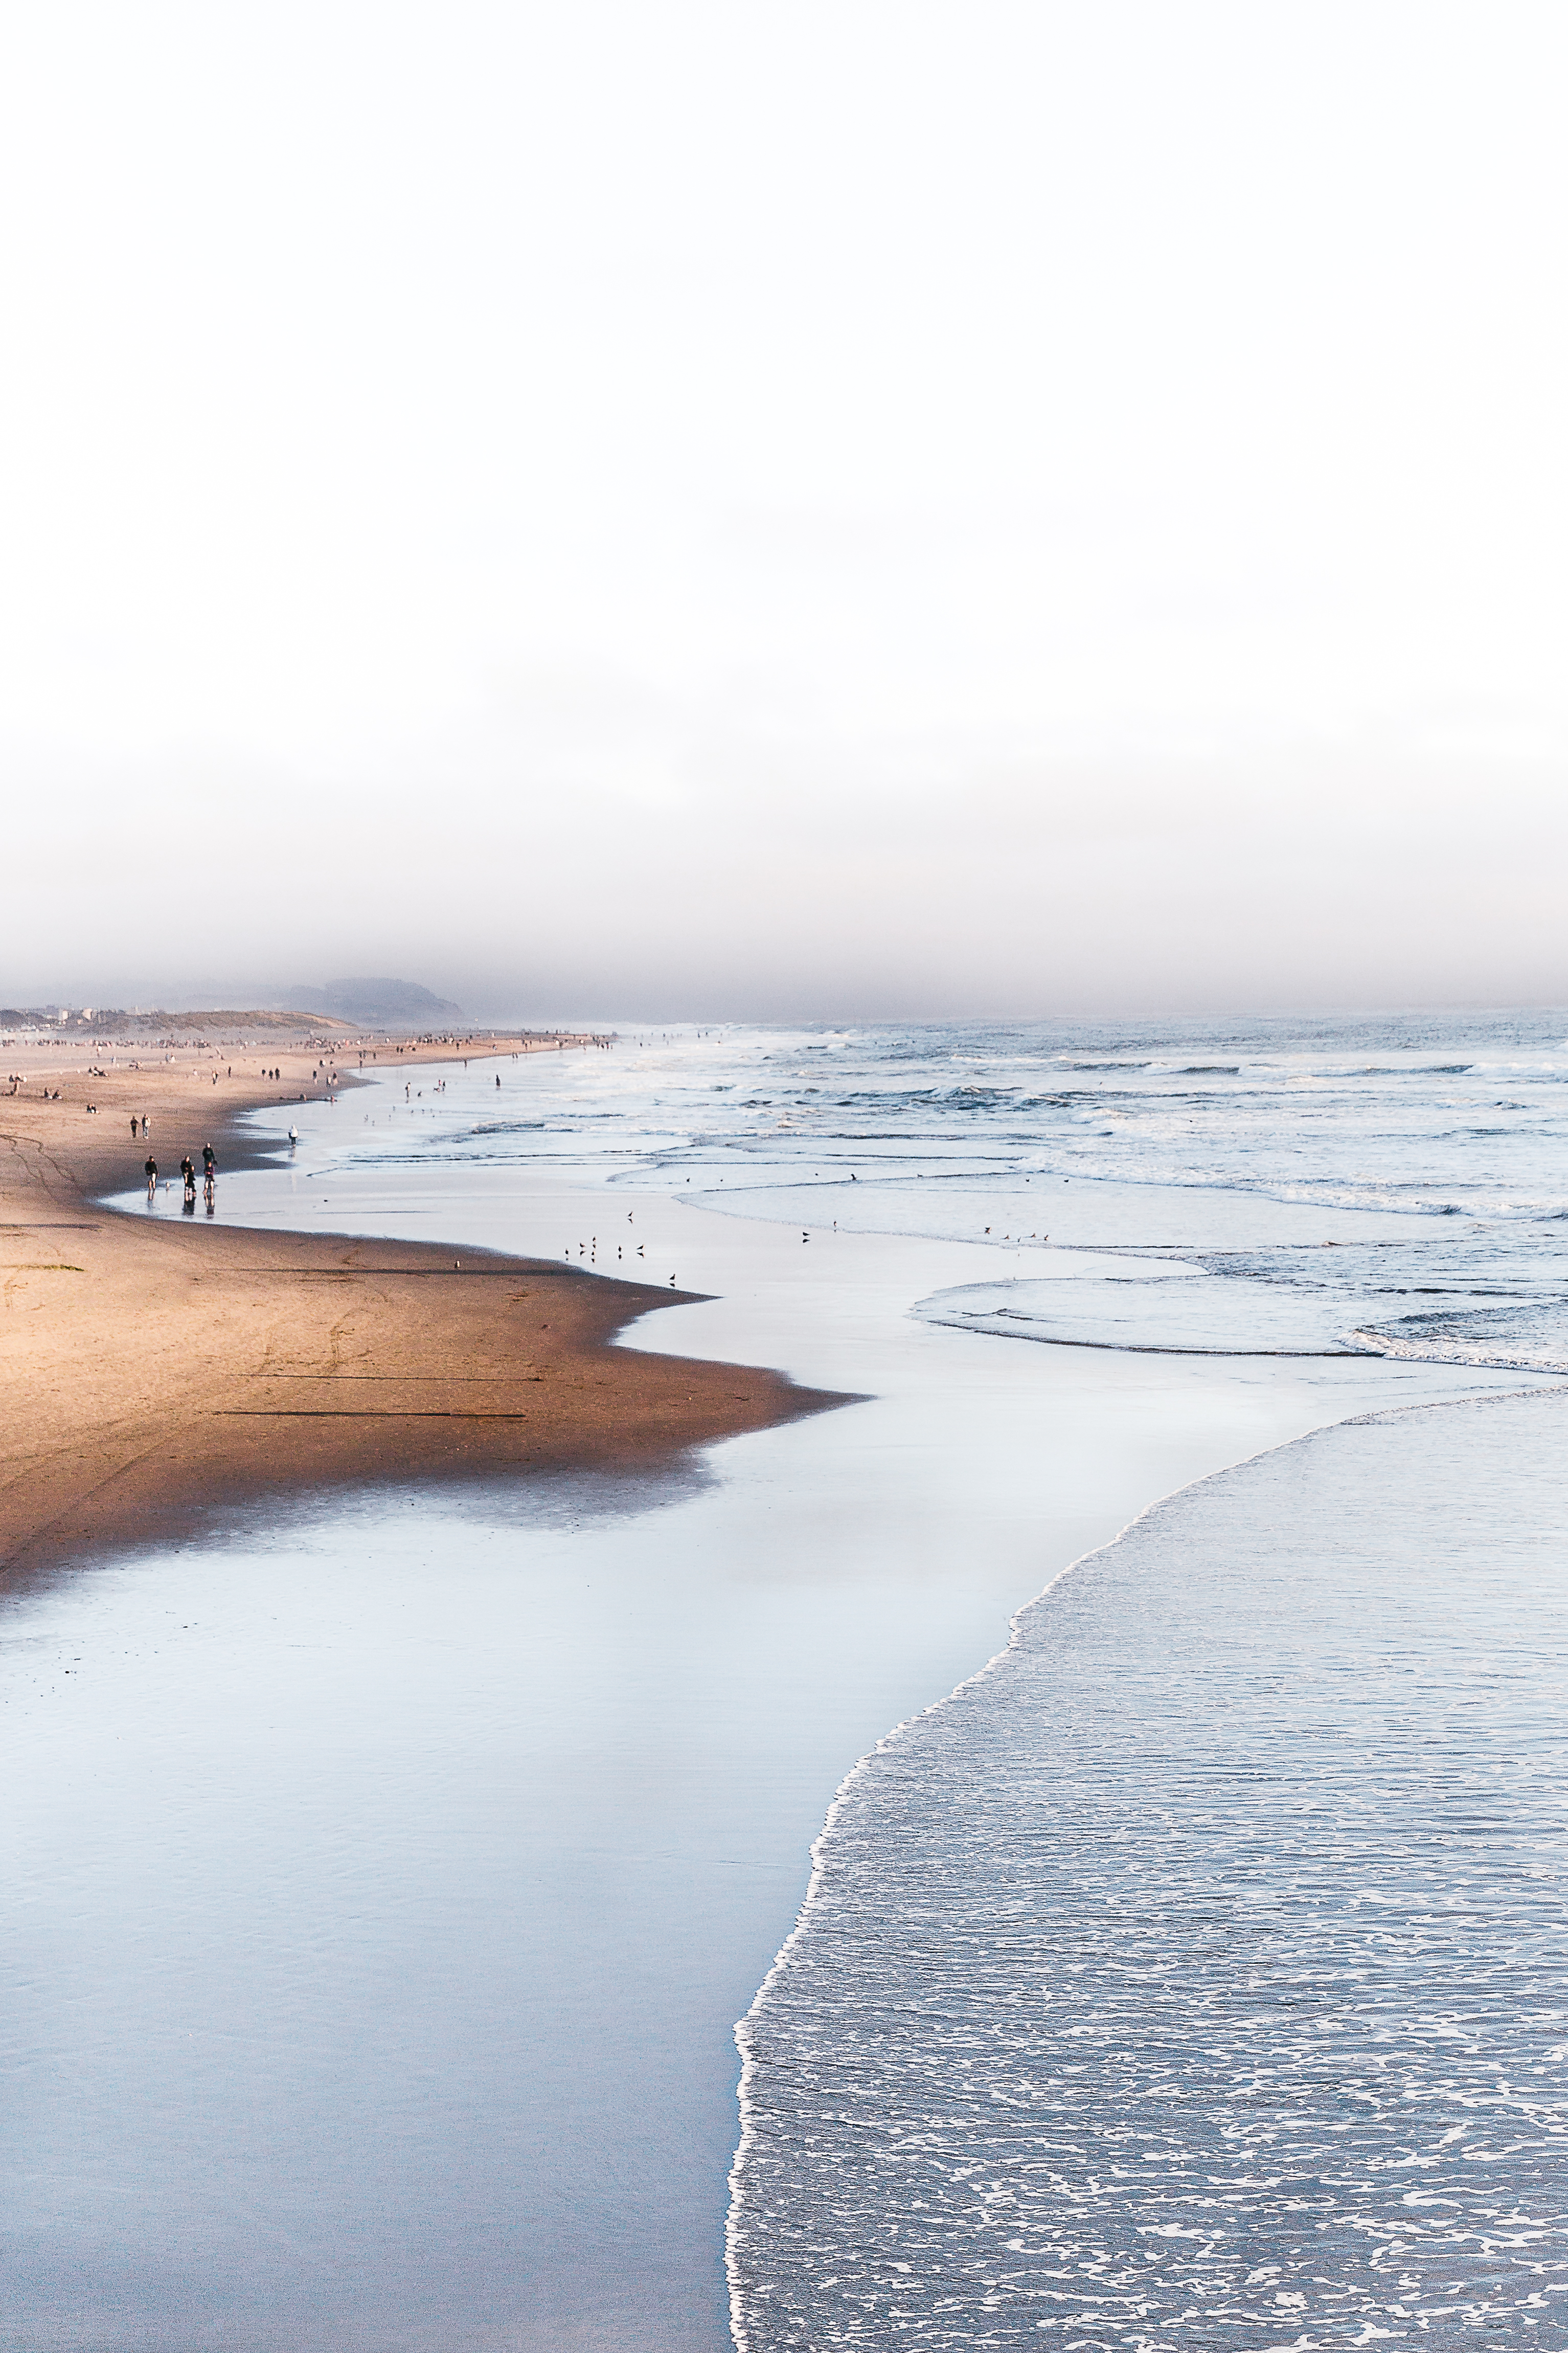
beach, sea, coast, water, sand, rock, ocean, horizon, winter, morning, shore, wave, ice, reflection, bay, material, body of water, atmospheric phenomenon, wind wave